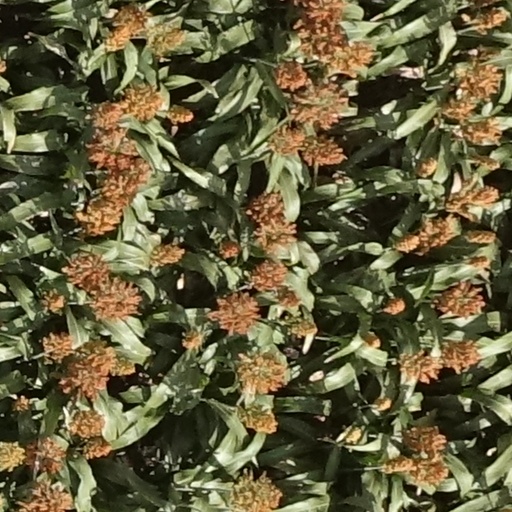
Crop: sorghum